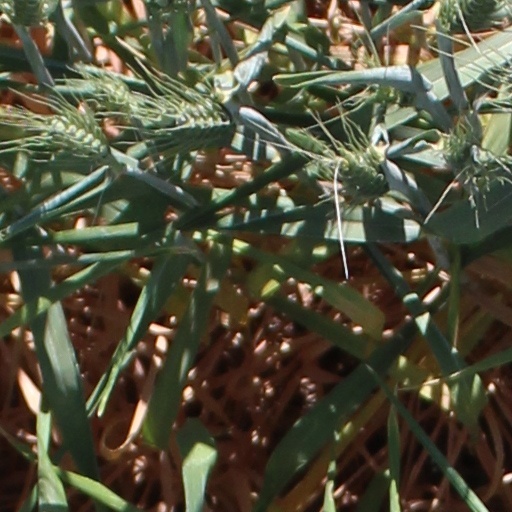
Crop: wheat